Abbie Farwell Brown

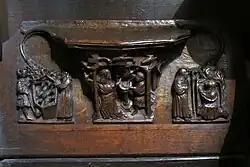
The miracles of Saint Werburgh, including her resurrection of a goose, from the Chester Cathedral

Her first children's book, "The Book of Saints and Friendly Beasts" (1900) was inspired by her first trip abroad, specifically by the carved choir stalls in Chester Cathedral depicting the life of Saint Werburgh. The book retells Christian stories of the animal encounters of various saints. Brown would write other collections retelling old tales for a contemporary child audience. Her "In the Days of Giants" (1902) featured stories from Norse mythology and remained a standard text in libraries for several generations. "Tales of the Red Children" (1909), co-written with James MacIntosh Bell, featured Canadian Indian folklore.